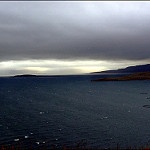
Scene: Outdoor